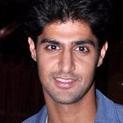
Age: 26